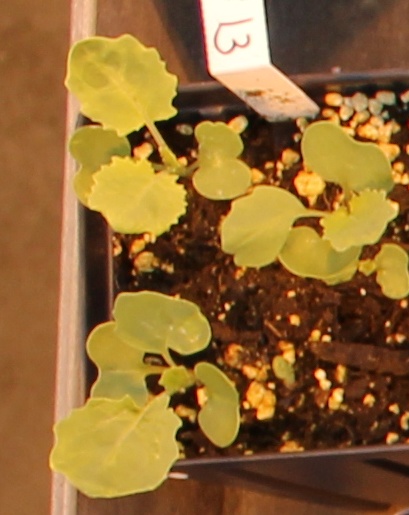
Label: Canola